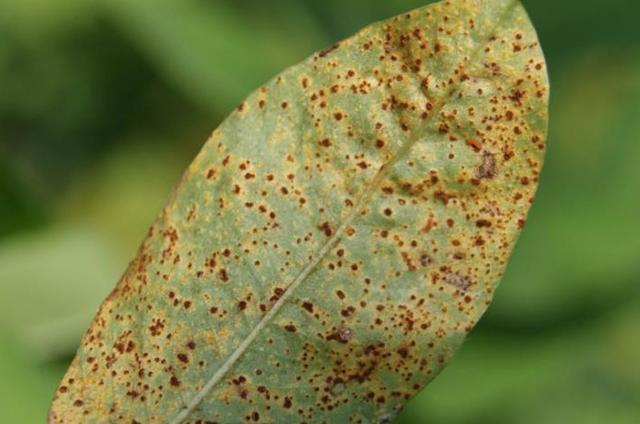
Plant: Soybean
Disease: bean rust